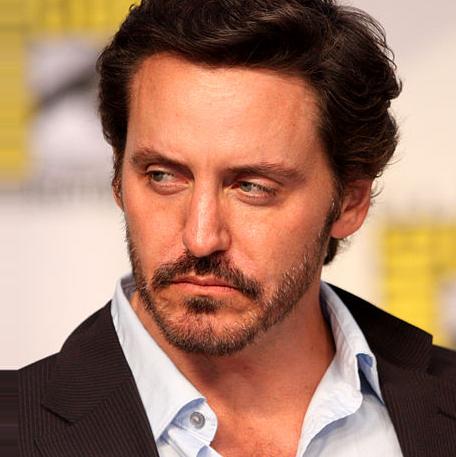
Age: 39